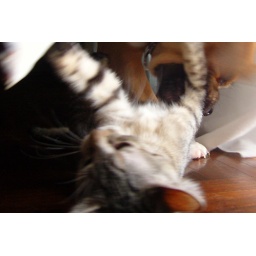
Muffin the cat &amp;amp; Molly the dog play in the dining room floor